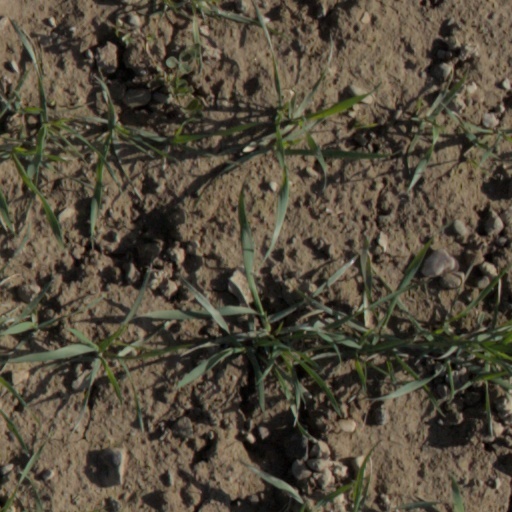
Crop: wheat